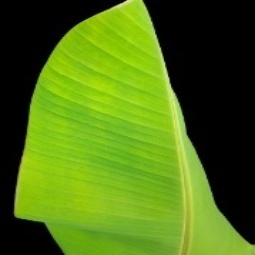
Label: Healthy